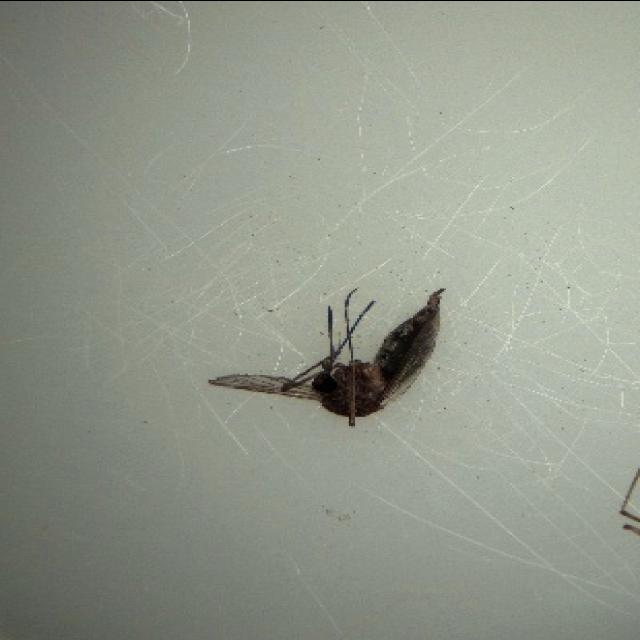
Species: aedes_vexans